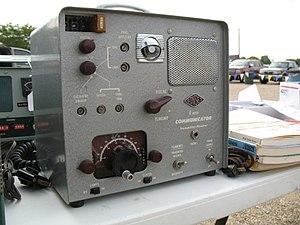
La bande 144 MHz, désignée aussi par sa longueur d'onde, 2 mètres, est une bande du service radioamateur destinée à établir des radiocommunications de loisir. Cette bande est utilisable en permanence pour le trafic radio local et régional. Elle est très utilisée surtout pour le trafic via relais. Cette bande est utilisable sporadiquement pour le trafic radio à grande distance.
La bande 50 MHz désignée aussi par sa longueur d'onde, 6 mètres, est une bande pour radioamateurs. Cette bande est utilisable en permanence pour le trafic radio local et régional, et sporadiquement pour le trafic radio à grande distance.